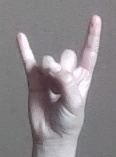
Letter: la